Free bleeding

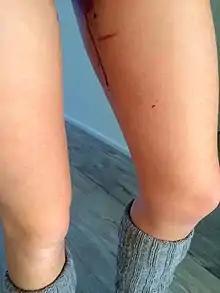
A Dutch feminist practices free bleeding

Free bleeding is the practice of menstruating without blocking or collecting the period flow. In recent years it has become a subject of public debate.